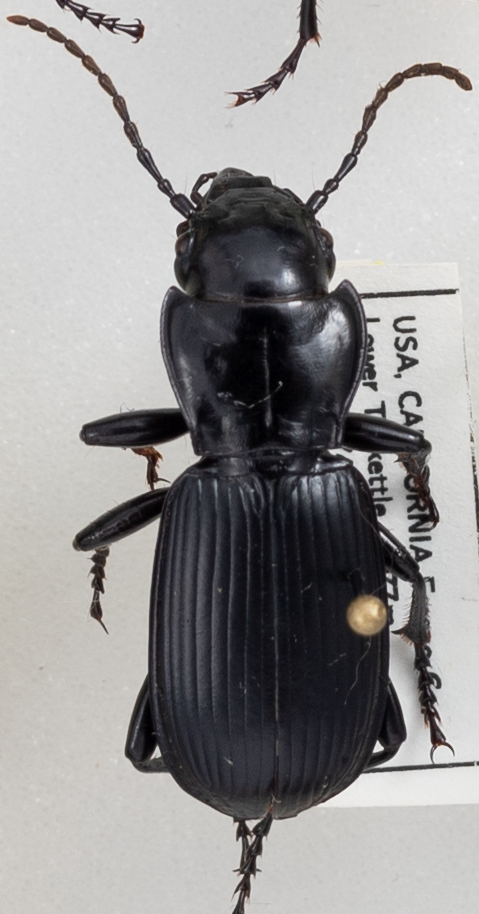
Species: Pterostichus lama
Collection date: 2021-07-20
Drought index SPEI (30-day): -2.09
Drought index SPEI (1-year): -2.09
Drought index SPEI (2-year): -2.09